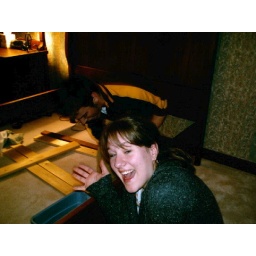
we broke the bed at Matt's house in pittsburgh!